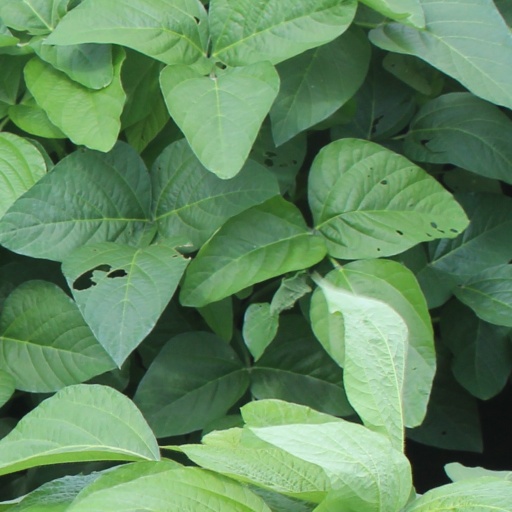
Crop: soybean